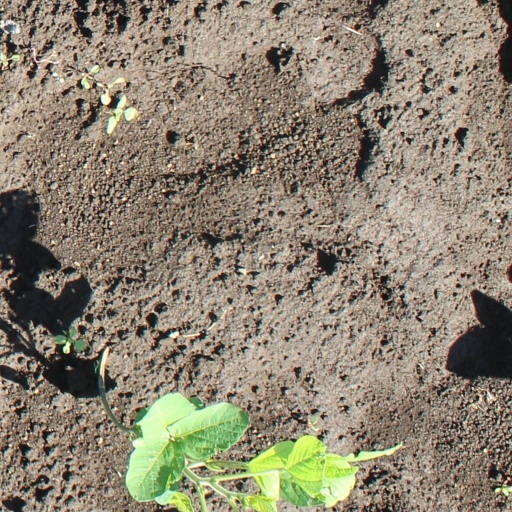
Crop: soybean